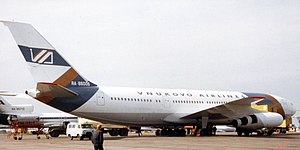
Vnukovo Airlines
Vnukovo Airlines var et russisk flyselskab med base på Vnukovo International Airport i Moskva. Det opererede fra 1993 til 2001.